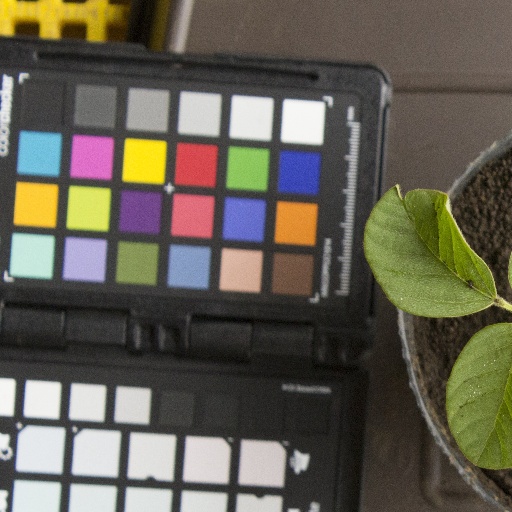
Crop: soybean